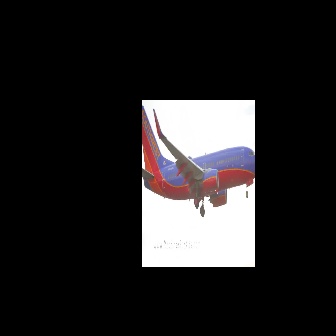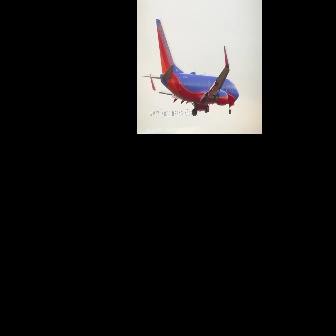
  Please identify the target specified by the bounding box [142,104,254,216] in the first image and locate it in the second image. Return the coordinates in [x_min,y_min,x_max,y_max] format.
Answer: [141,19,238,115]